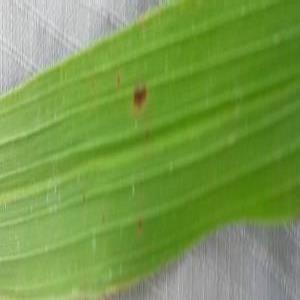
Disease: Brownspot